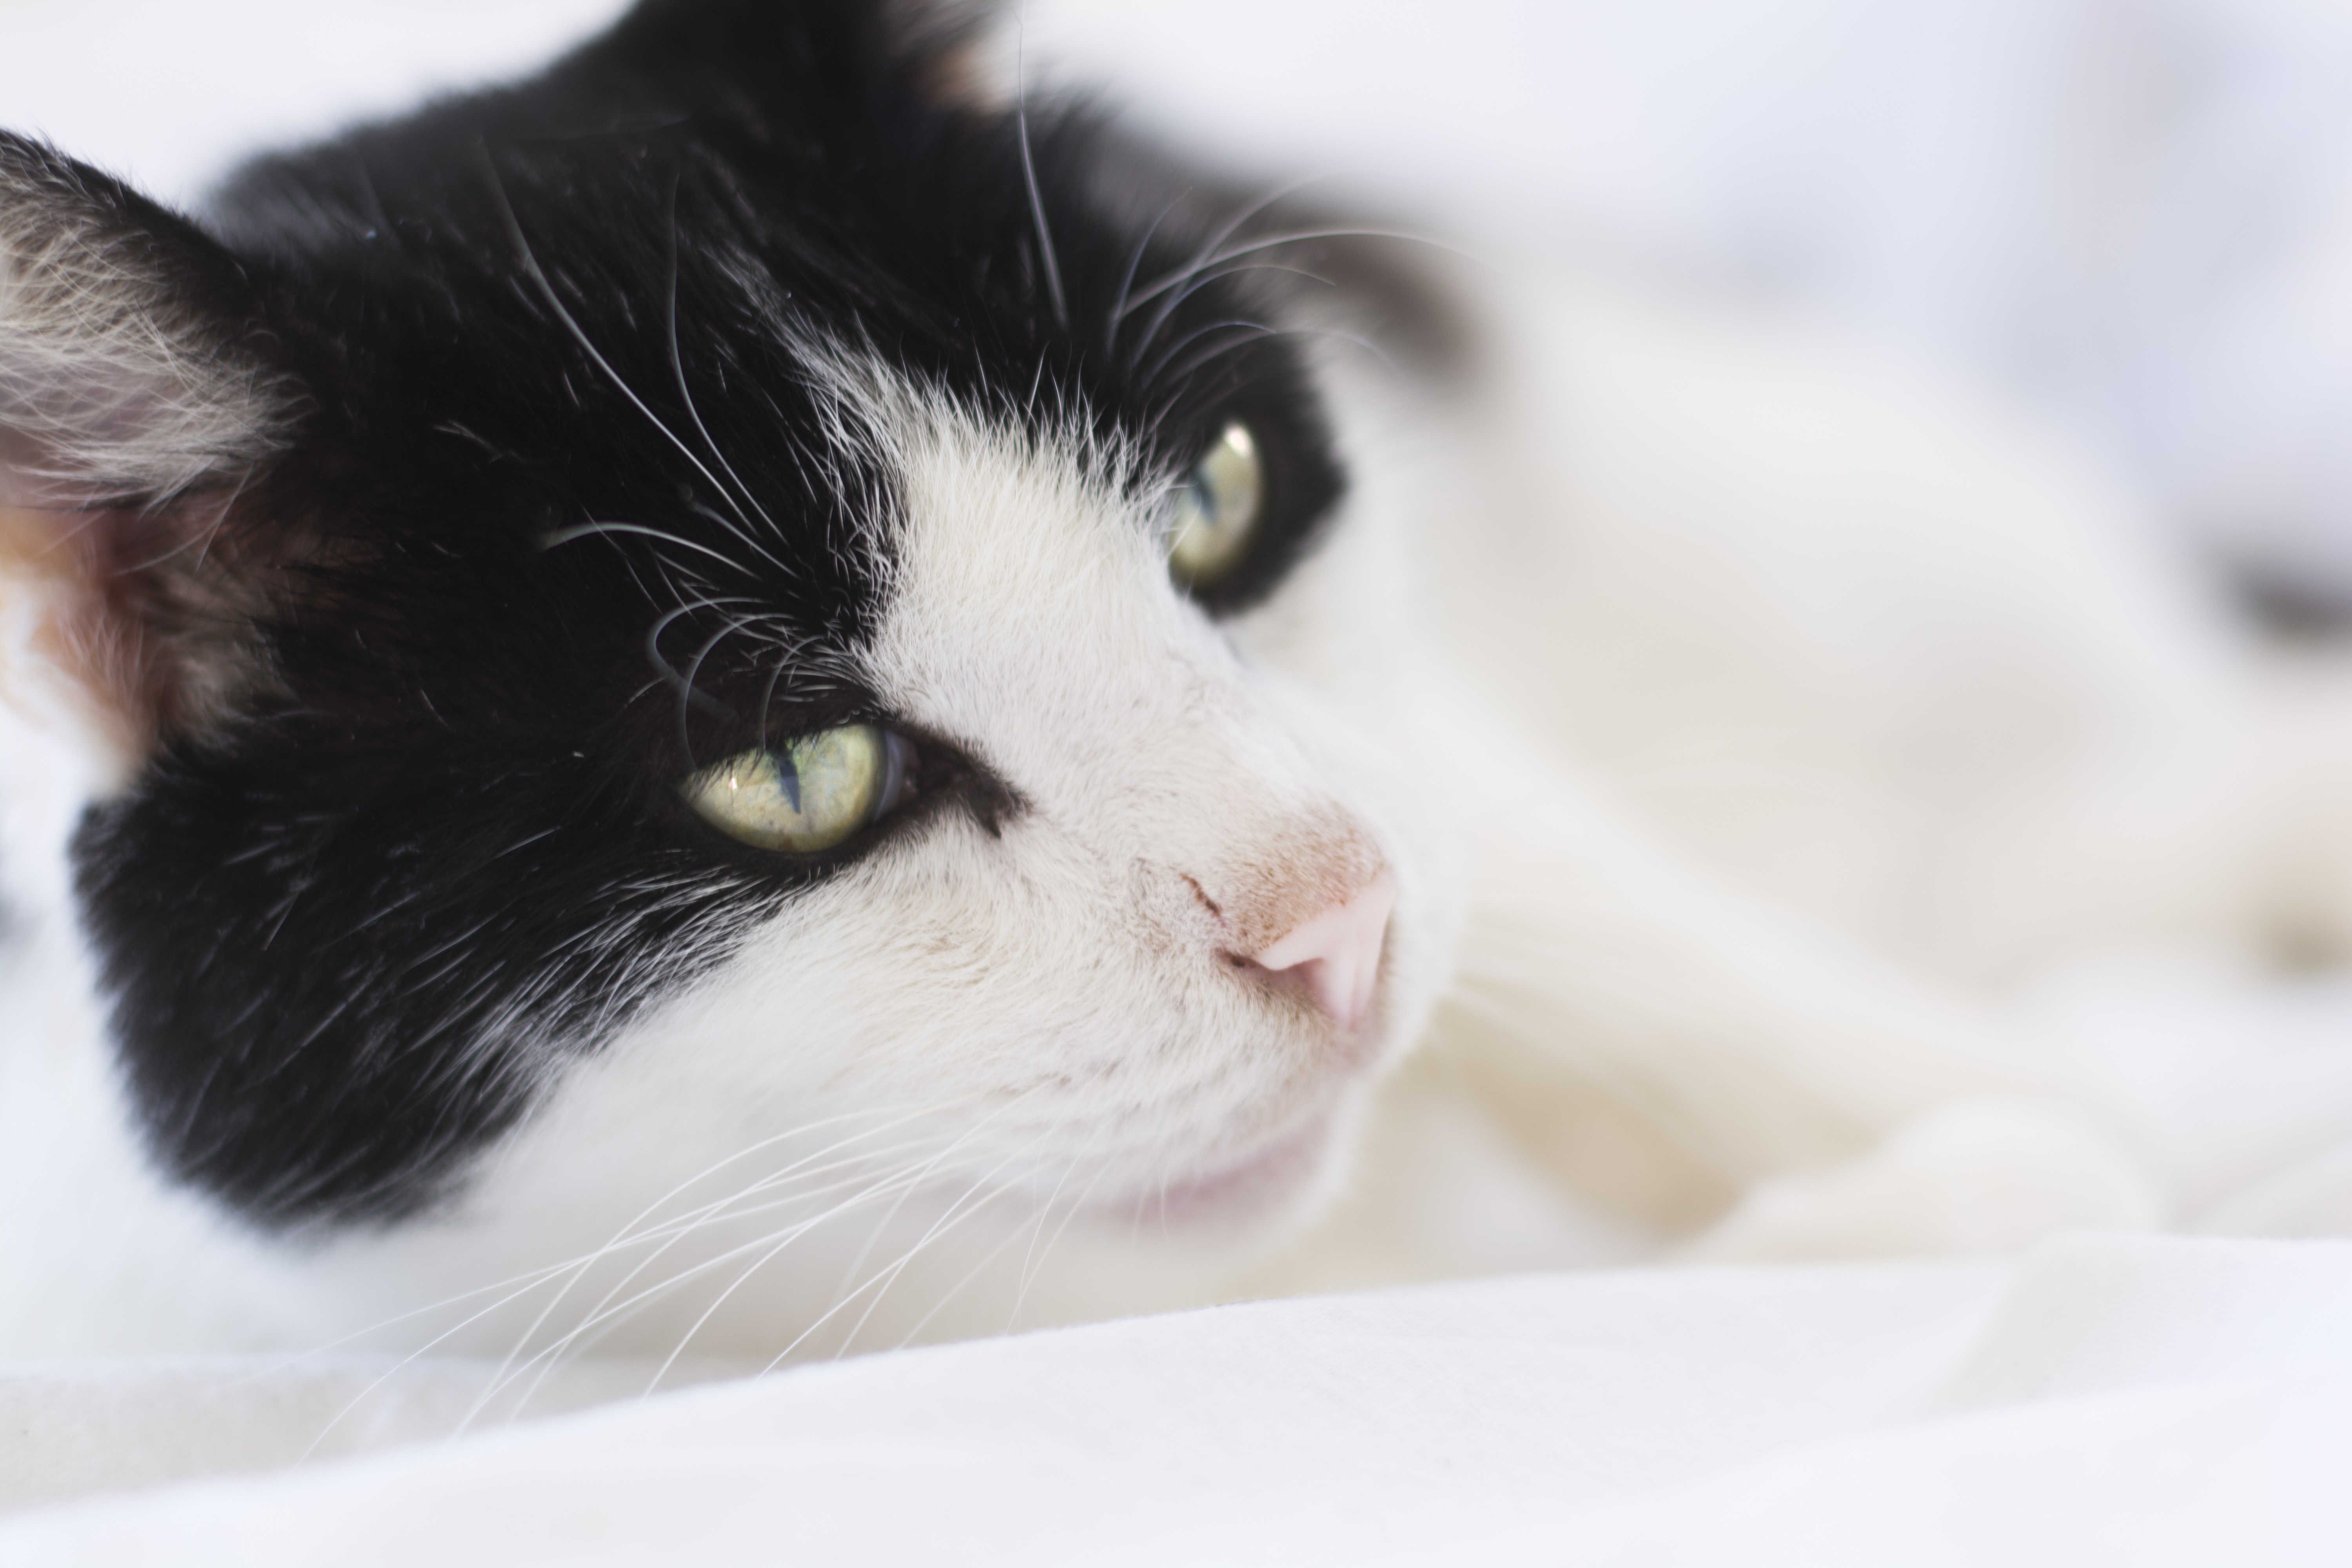
white, sweet, animal, pet, kitten, cat, mammal, black, black white, close up, cats, nose, whiskers, beast, skin, vertebrate, soft, animal lover, house cat, small to medium sized cats, cat like mammal